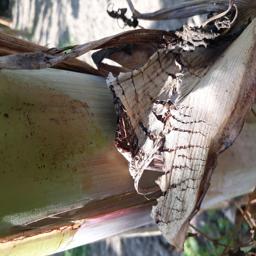
Label: BACTERIAL SOFT ROT